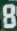
Number: 8